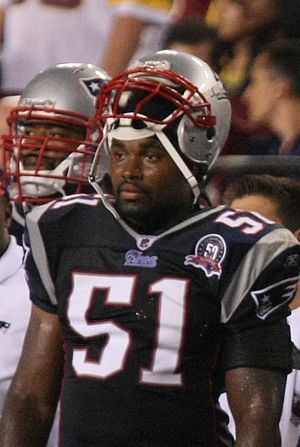
Jerod Mayo
Jerod Mayo
Jerod Mayo er en amerikansk football-træner og tidligere spiller, der spillede som linebacker for NFL-holdet New England Patriots. Mayo har spillet for holdet hele sin NFL-karriere, startende i 2008 frem til 2015. Lige siden 2019 har Mayo været træner for linebackers hos New England Patriots.